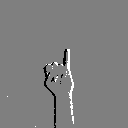
ASL letter: i